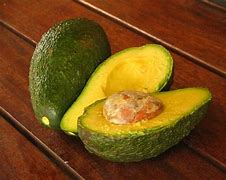
Label: Avocado